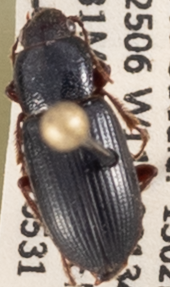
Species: Dicheirus piceus
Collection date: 2022-05-31
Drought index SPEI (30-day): -1.204
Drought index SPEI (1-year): -1.69
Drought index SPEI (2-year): -2.09